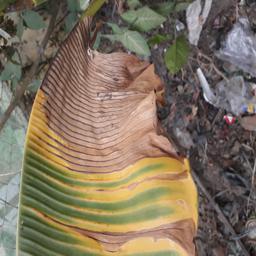
Label: POTASSIUM DEFICIENCY